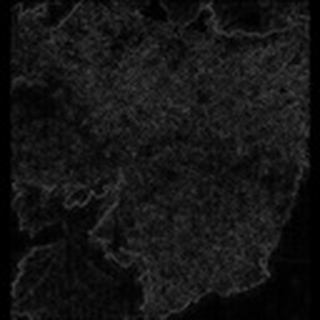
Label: cotton_powdery_mildew